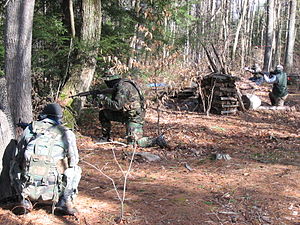
Hardball
Hardball eller airsoft er en sportsgren, hvor to eller flere hold kæmper mod hinanden i forskellige spil og på forskellige baner. Hver spiller er udstyret med et hardballvåben, der alt afhængig af udgangskraft målt enten i meter per sekund eller joule må skyde inden for en given sikkerhedsafstand. Spillene vindes afhængigt af reglerne for det givne spil enten ved en eliminering af modstanderne eller erobring af et flag. Der er klubber og foreninger over hele Danmark. Et større antal baner drives som kommercielle virksomheder herunder Aarhus Hardballbane, Kronjyllands Hardballbane samt Battlegrounds.